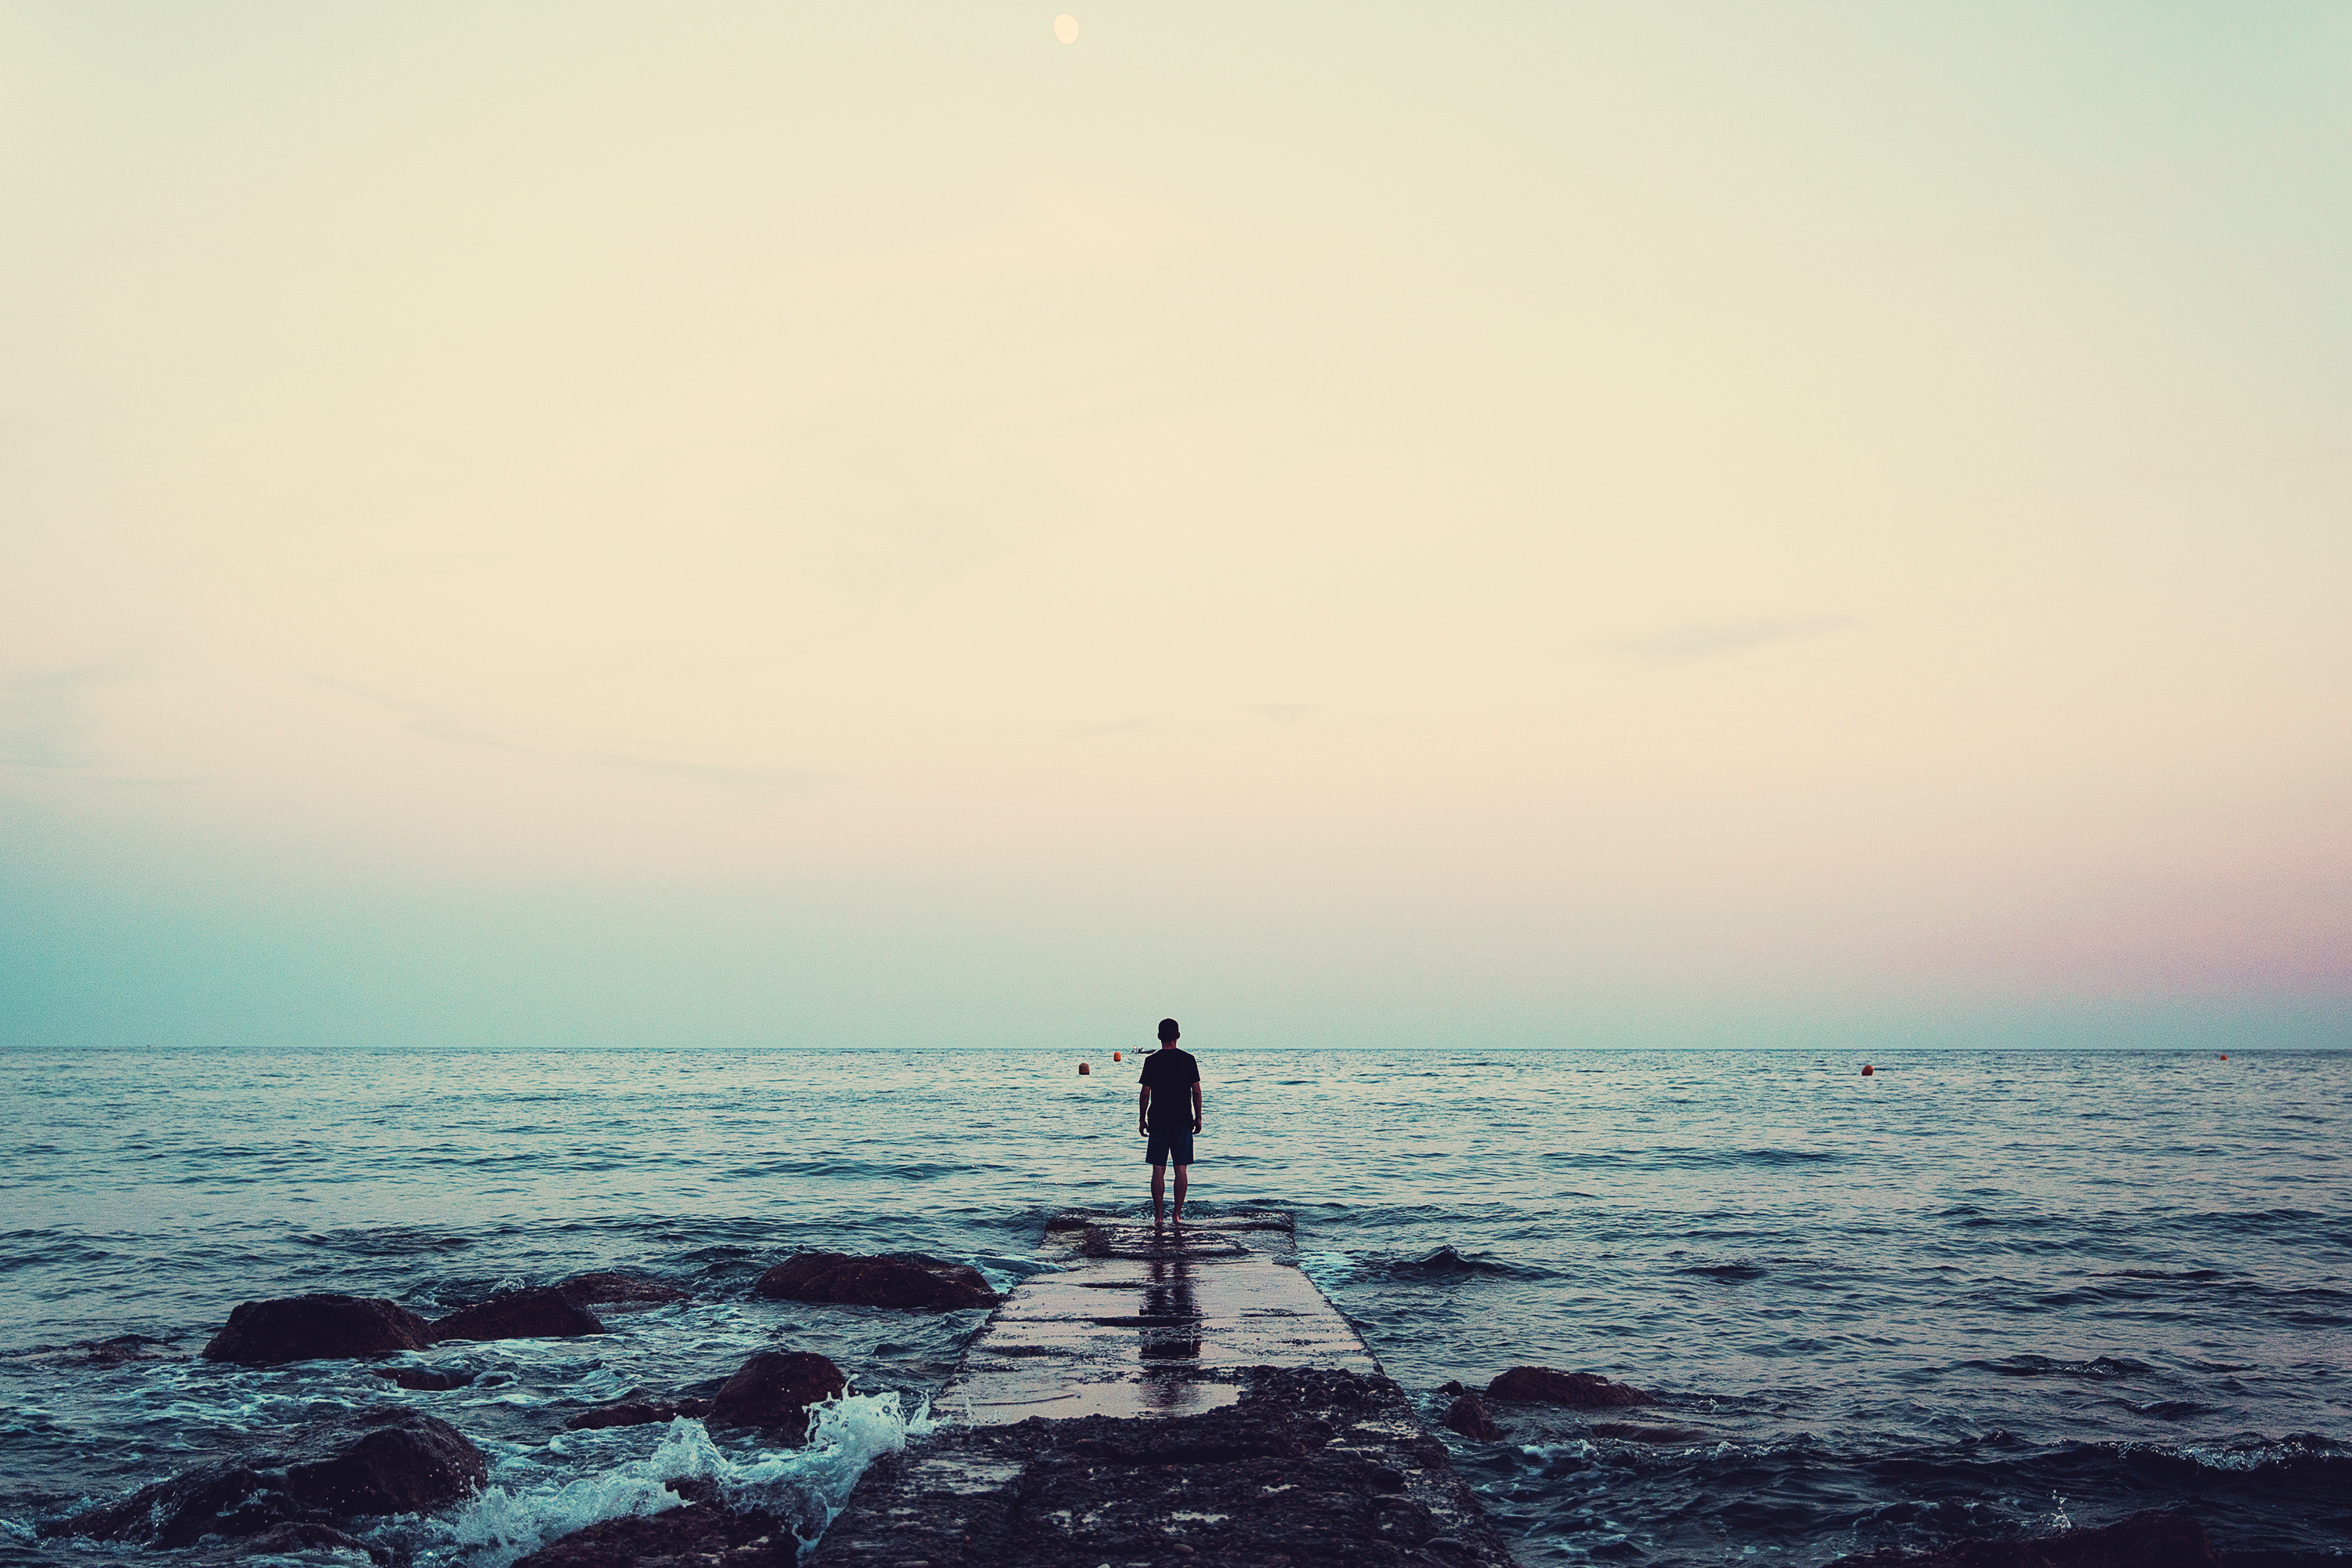
beach, sea, coast, ocean, horizon, cloud, sunrise, sunset, sunlight, morning, shore, wave, dawn, dusk, tower, atmospheric phenomenon